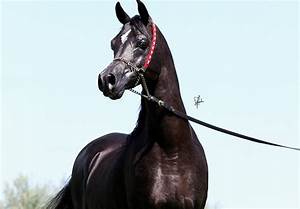
Label: horse